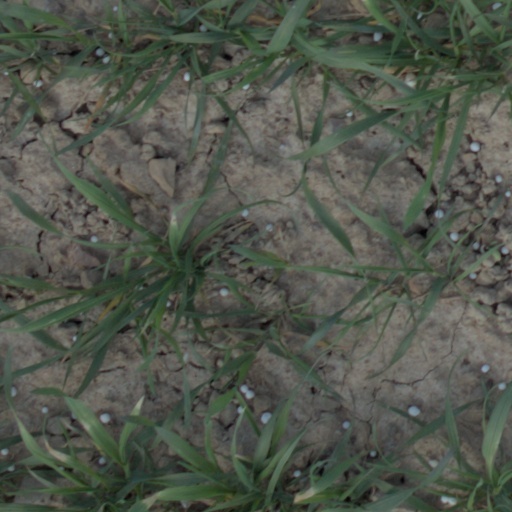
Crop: wheat